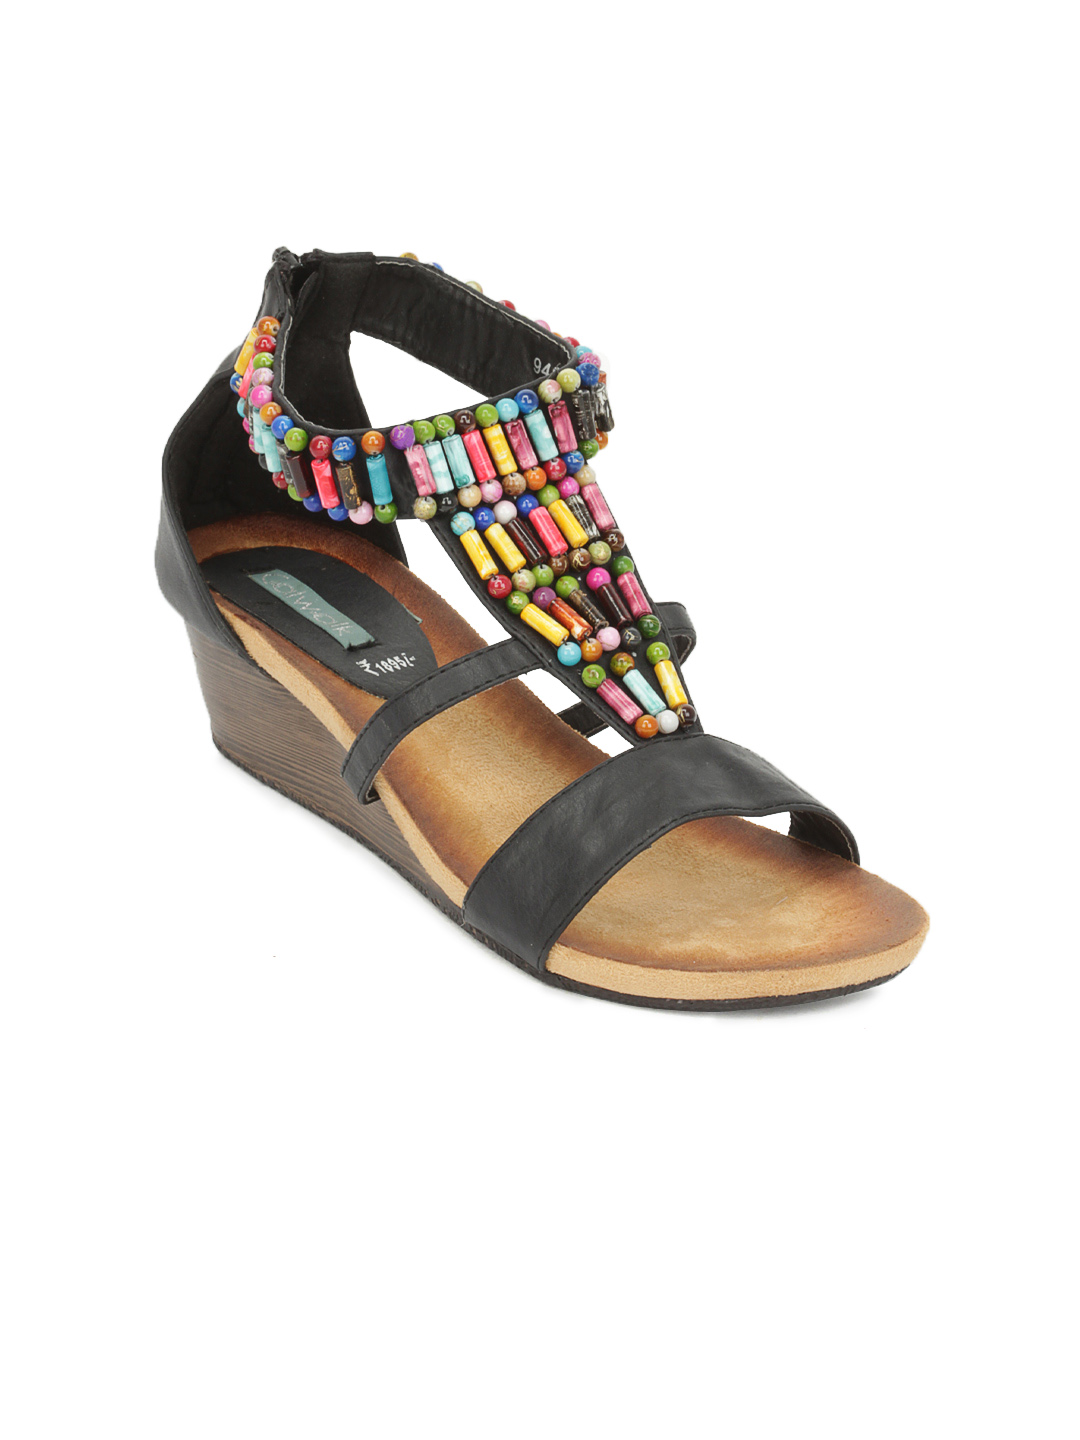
Catwalk Women Black Wedges
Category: Footwear / Shoes / Heels
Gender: Women
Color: Black
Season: Winter 2012
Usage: Casual